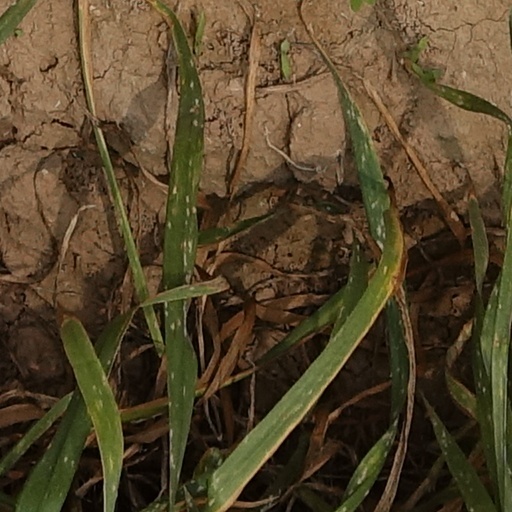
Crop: wheat